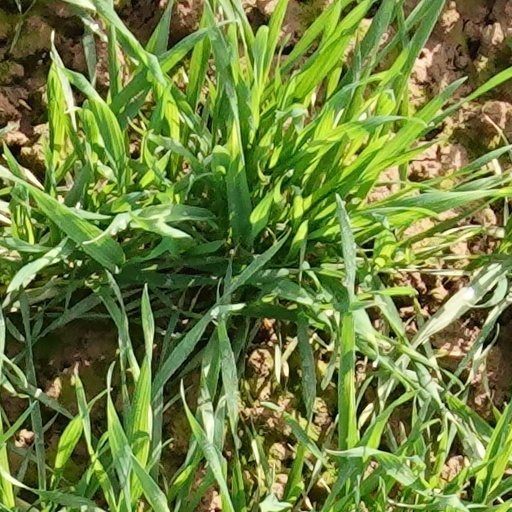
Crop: wheat